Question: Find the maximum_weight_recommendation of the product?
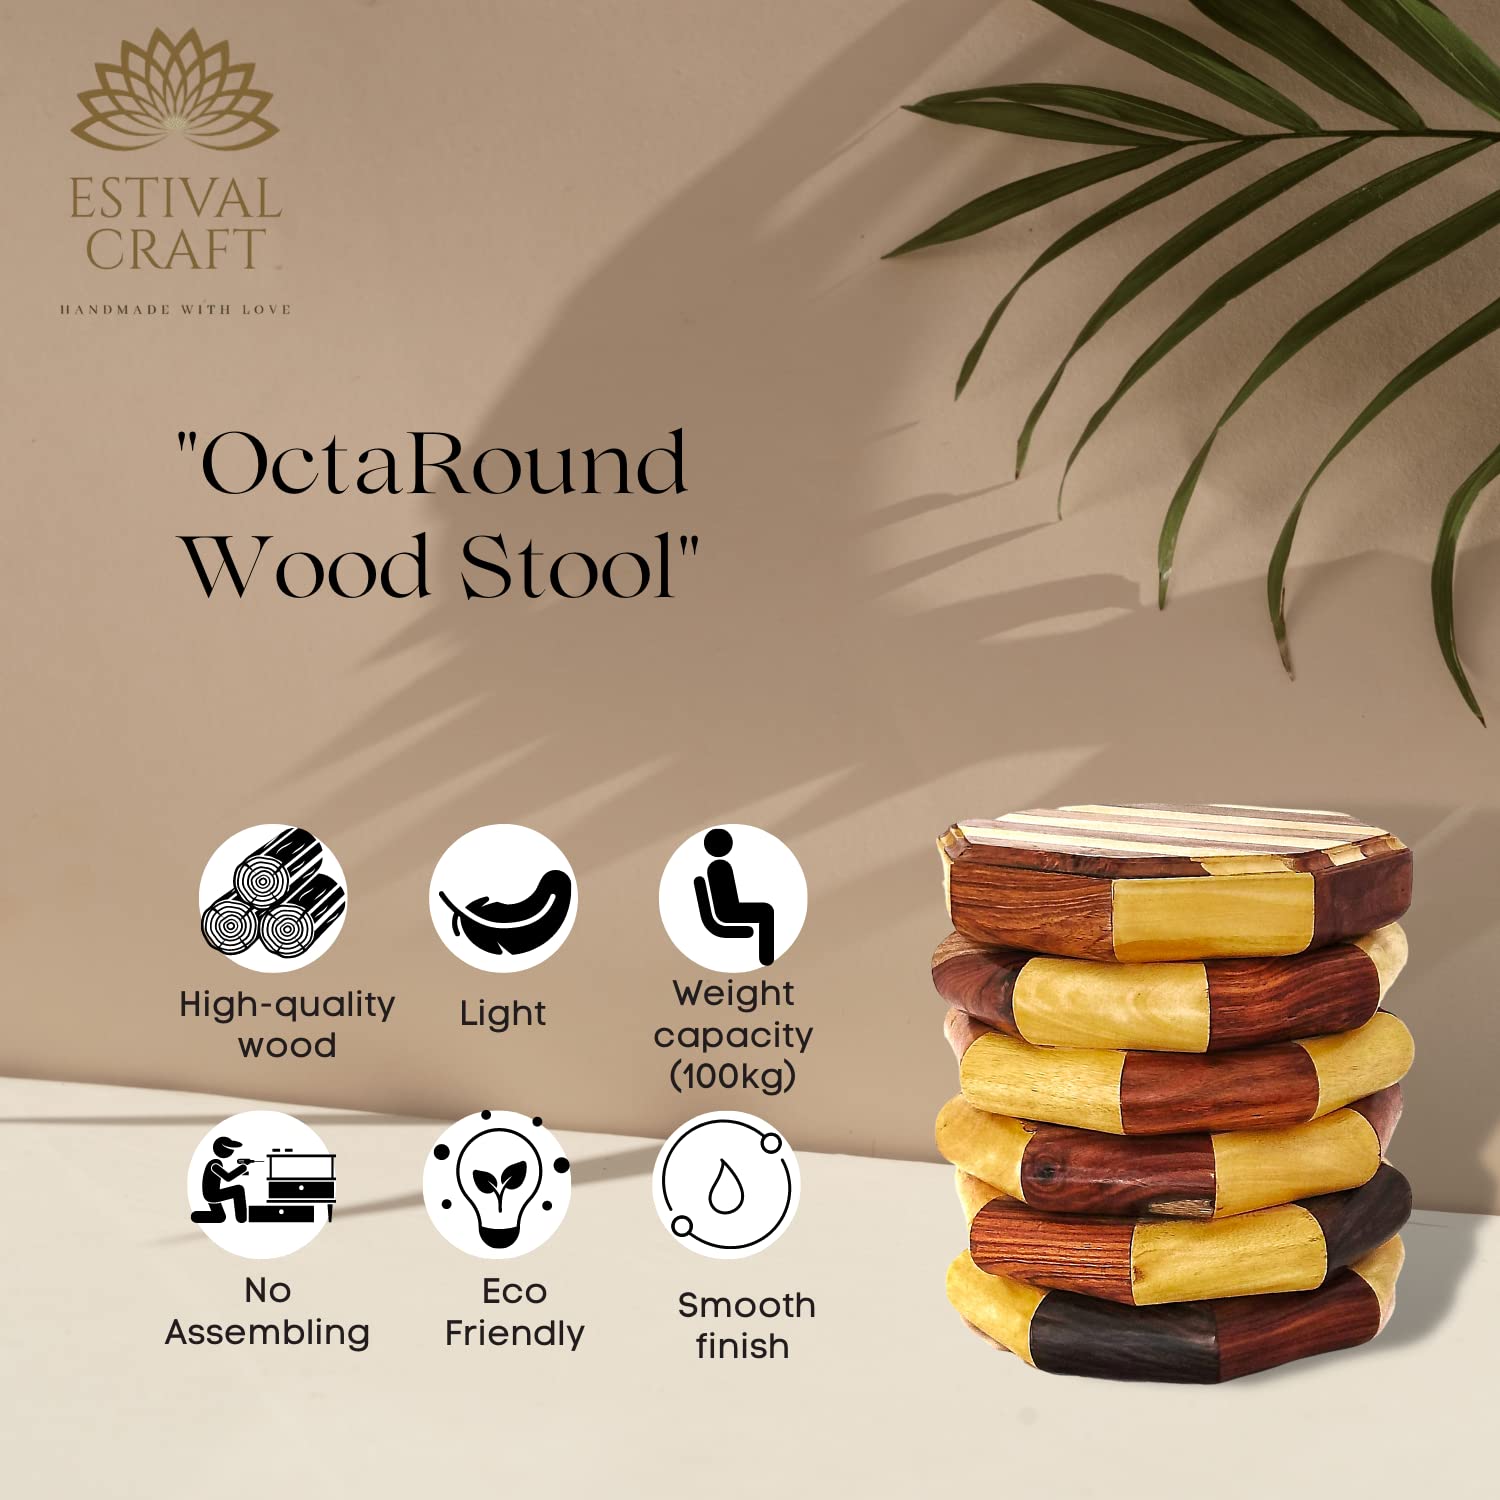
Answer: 100 kilogram